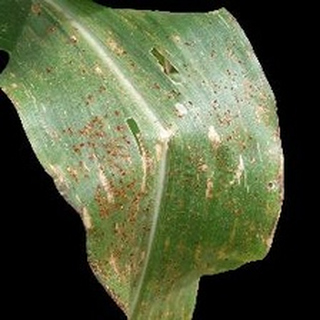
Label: corn_common_rust